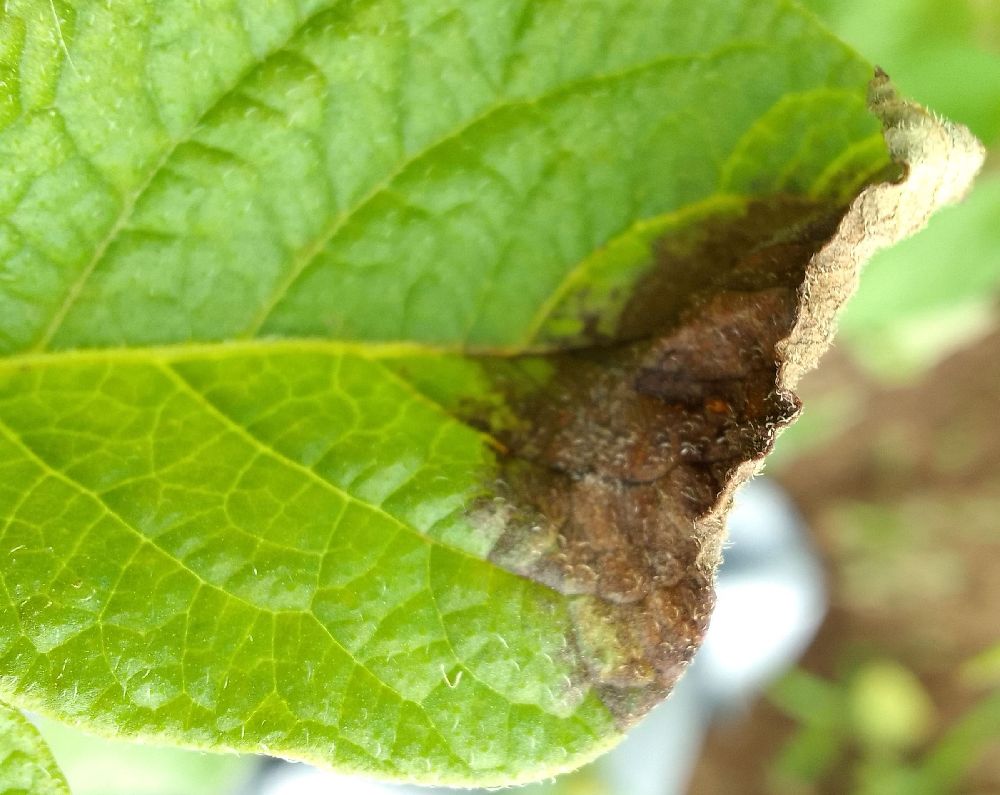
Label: Late blight